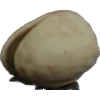
Label: pistachio